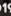
Number: 1